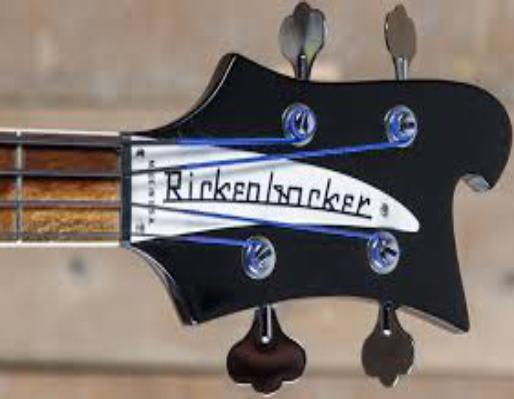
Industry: Electronic